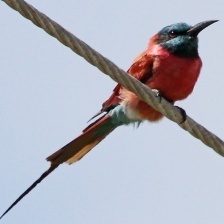
Species: CARMINE BEE-EATER
Scientific name: MEROPS NUBICOIDES
ImageNet parent category: bee_eater